Bugio Lighthouse

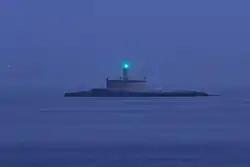
The Bugio Lighthouse with its characteristic green light. To the left can be made out the red light of the São Julião lighthouse. Together, these lights mark the entrance to the port of Lisbon.

During the First World War, the light did not function. In 1923, a new, larger 3rd order optical device was installed. In 1933, after it was decided to replace all fixed lights in Portugal, the lighthouse was changed to a flashing bright green one, a feature that it still has today. In 1946, the fuel was switched to petroleum and the light was electrified with the use of a 500 W / 110 V lamp in 1959, using generators for power. A foghorn was introduced in 1961. In 1981, the light was automated, permitting it to be remotely controlled, and became unmanned the following year. A fog detector was also installed. In 1994, an ML 300 omnidirectional Fresnel lens operating with solar energy replaced the old equipment and a new foghorn was also installed.